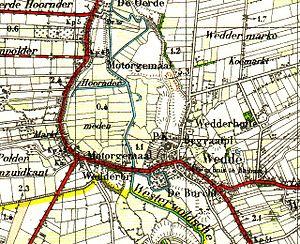
Wedde est un village qui fait partie de la commune de Westerwolde dans la province néerlandaise de Groningue.